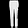
Label: Trouser